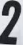
Number: 2